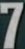
Number: 7